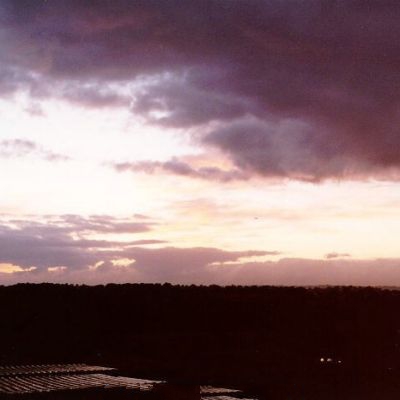
Cloud type: Stratocumulus (Sc)